Danila Proshlyakov

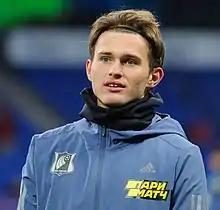
Proshlyakov with FC Rostov in 2019

Danila Denisovich Proshlyakov (born 8 March 2000) is a Russian football player who plays as a centre-forward for FC 2DROTS Moscow.